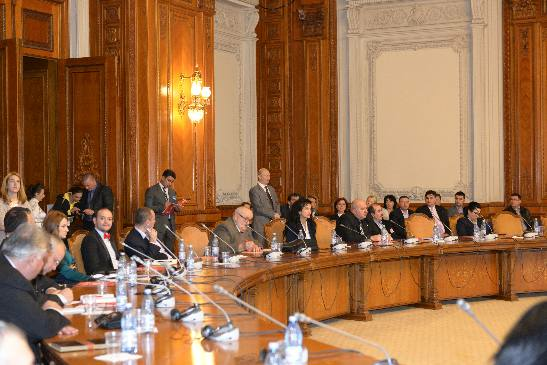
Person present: Yes